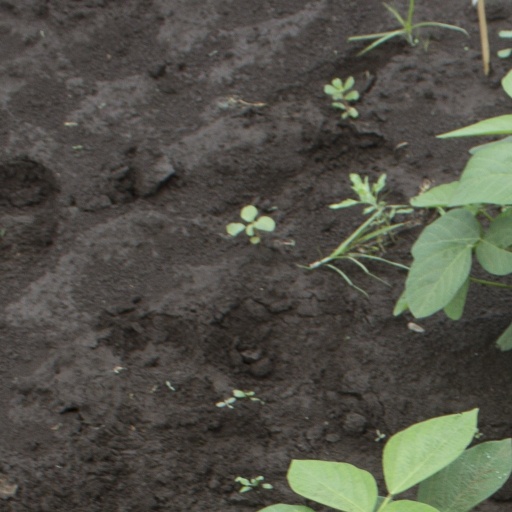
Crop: soybean